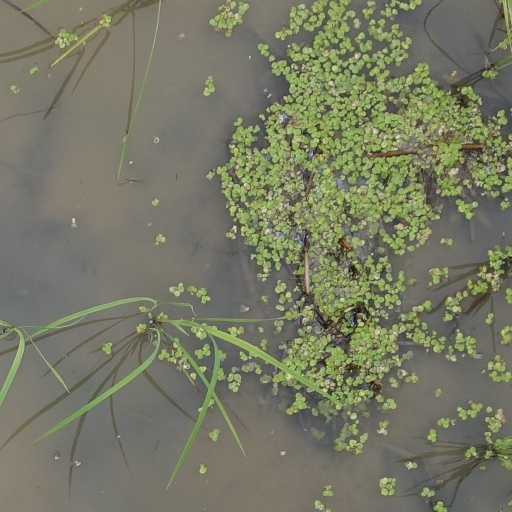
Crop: rice